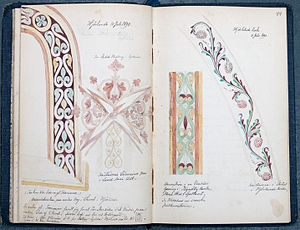
Antikvarisk-Topografisk Arkiv
Jacob Kornerups notesbog: Detaljer af kalkmalerier i Jørlunde Kirke.
Detaljer fra da:Jacob Kornerups notesbogsarkiv, Nationalmuseet.